Colm Gildernew

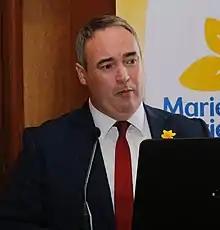

Colm Gildernew MLA (born 27 June 1969) is an Irish Sinn Féin politician, serving as a Member of the Legislative Assembly (MLA) for Fermanagh and South Tyrone since June 2017.